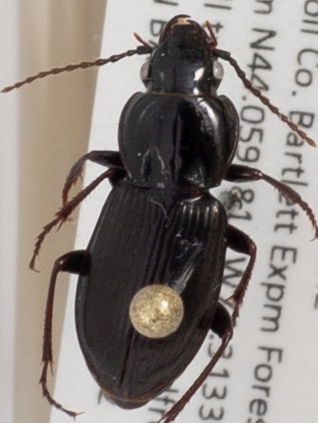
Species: Pterostichus pensylvanicus
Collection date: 2019-06-12
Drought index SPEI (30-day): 0.534
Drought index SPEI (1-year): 1.28
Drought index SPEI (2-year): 1.01